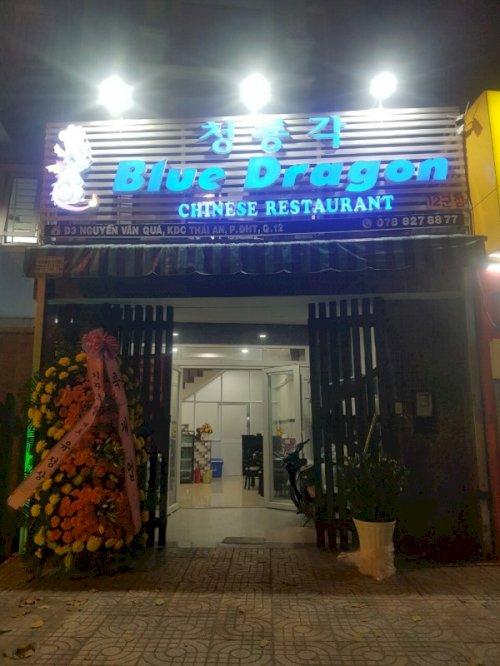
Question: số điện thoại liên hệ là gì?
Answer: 0788276877